Sky position (RA, Dec in degrees): 182.401, 9.222
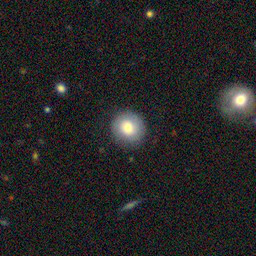
Galaxy morphology: Round Smooth Galaxies